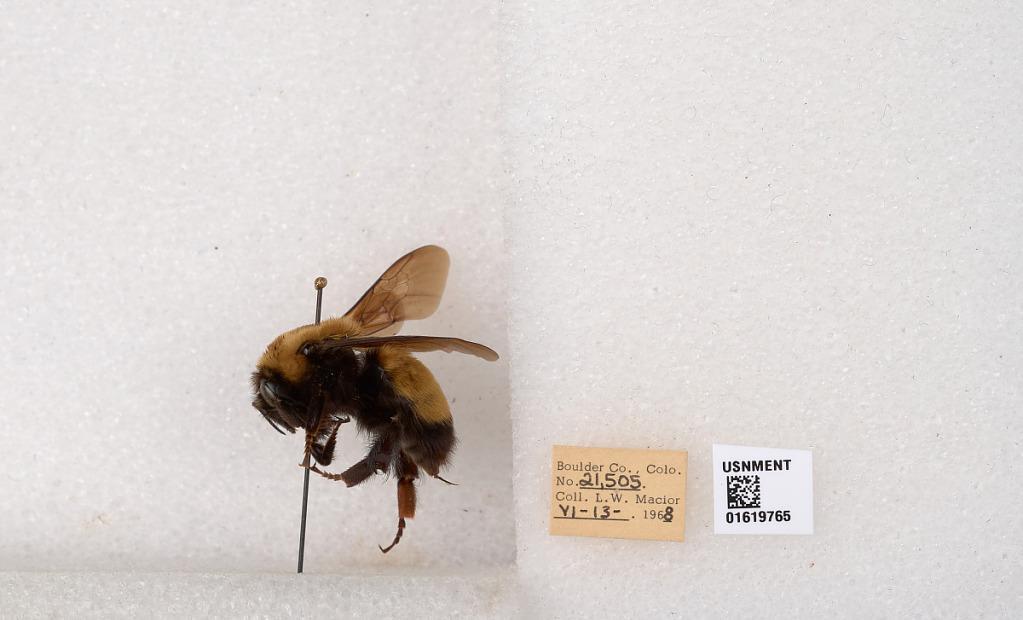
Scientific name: Bombus (Bombus) nevadensis Cresson